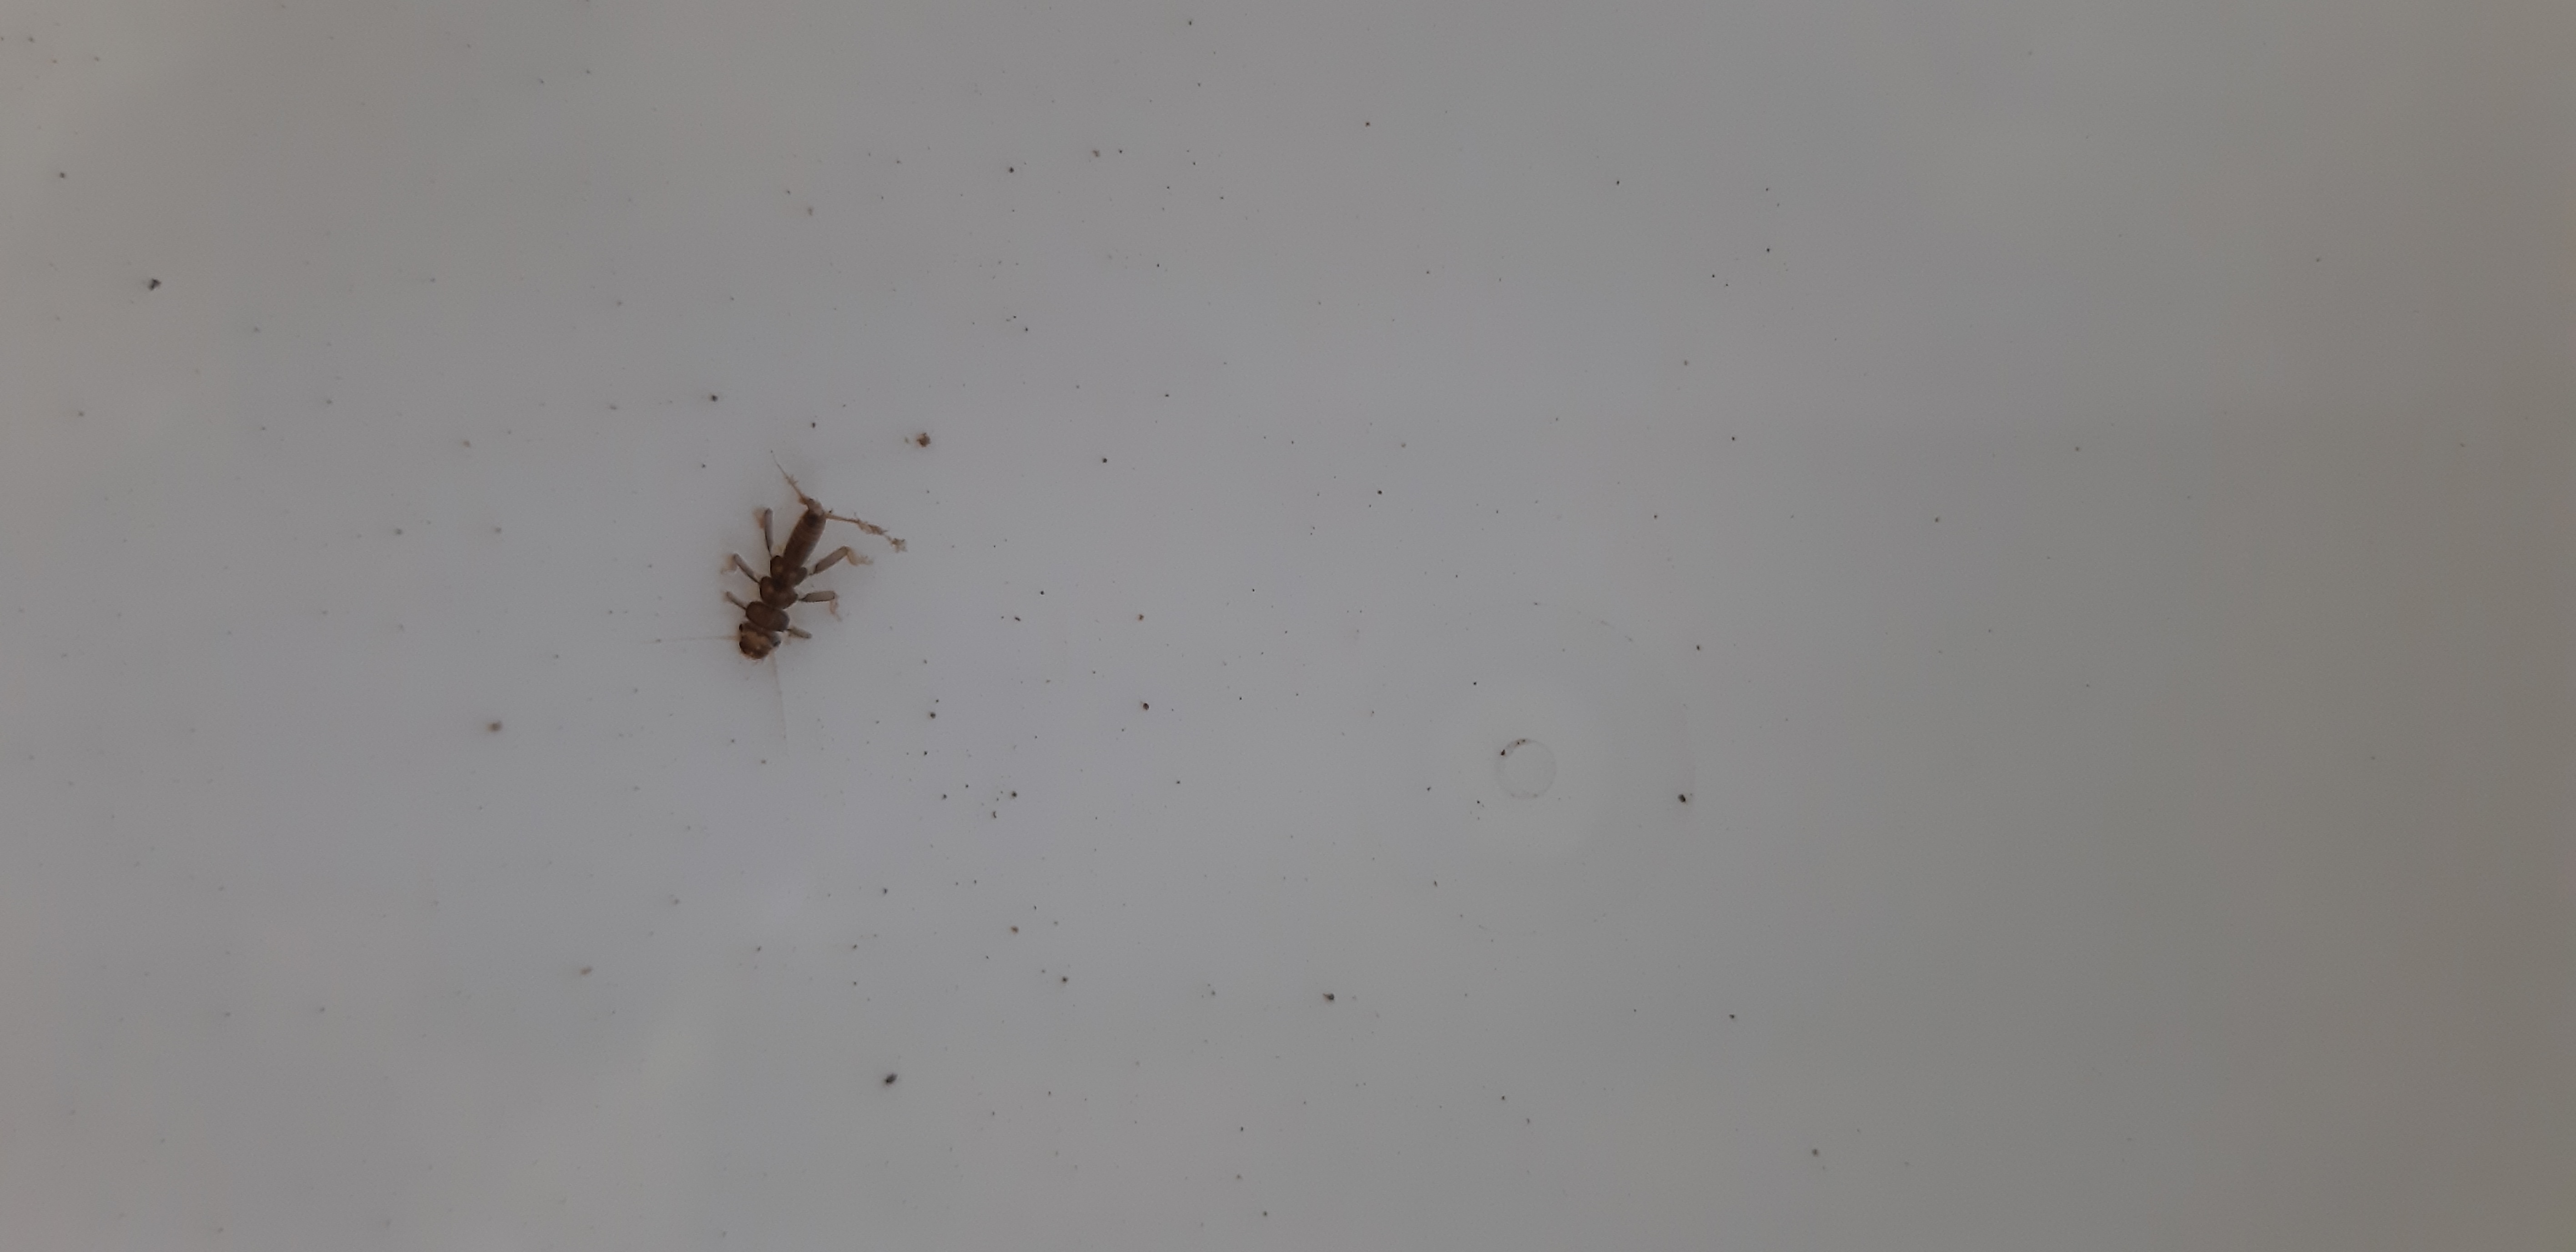
Macroinvertebrate group: stoneflies